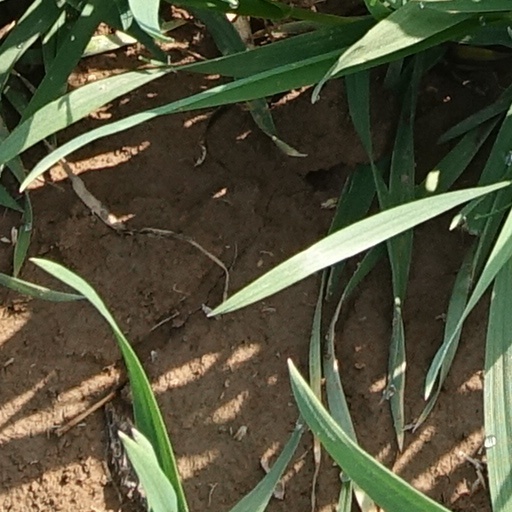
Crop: wheat